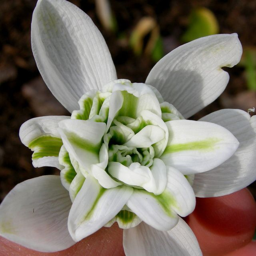
is a late blooming double with lots of white inside .